The Passport

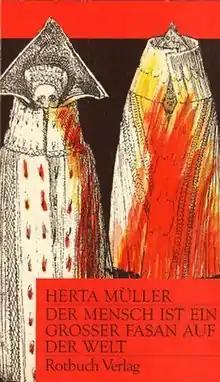
First edition book cover

The Passport is a novel by Herta Müller, published in German in 1986. The German title (literally, "Man is a great pheasant in the world") refers to a saying in Romania. The novel, one of several for which the author was known when winning the Nobel in 2009, tells the story of a village miller in a German-speaking village in the Banat in Romania, who applies for permission to emigrate to West Germany. The novel was published in English by Serpent's Tail in 1989, the first of Müller's novels to be offered in direct translation.